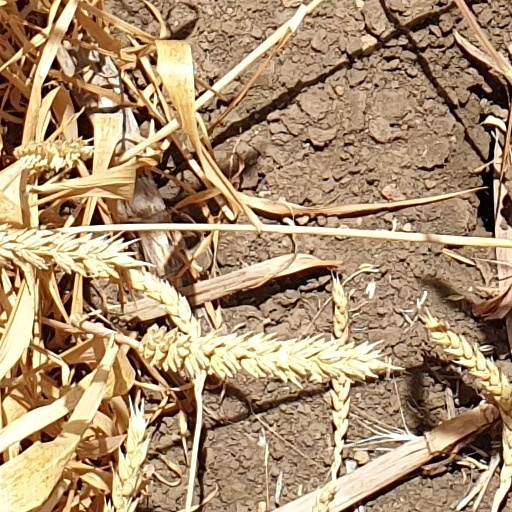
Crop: wheat